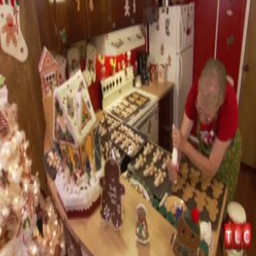
decorating my house like a gingerbread house